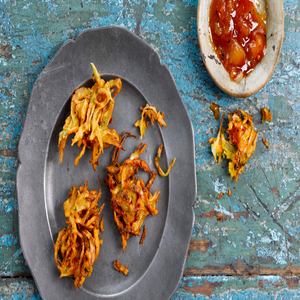
Dish: pakora